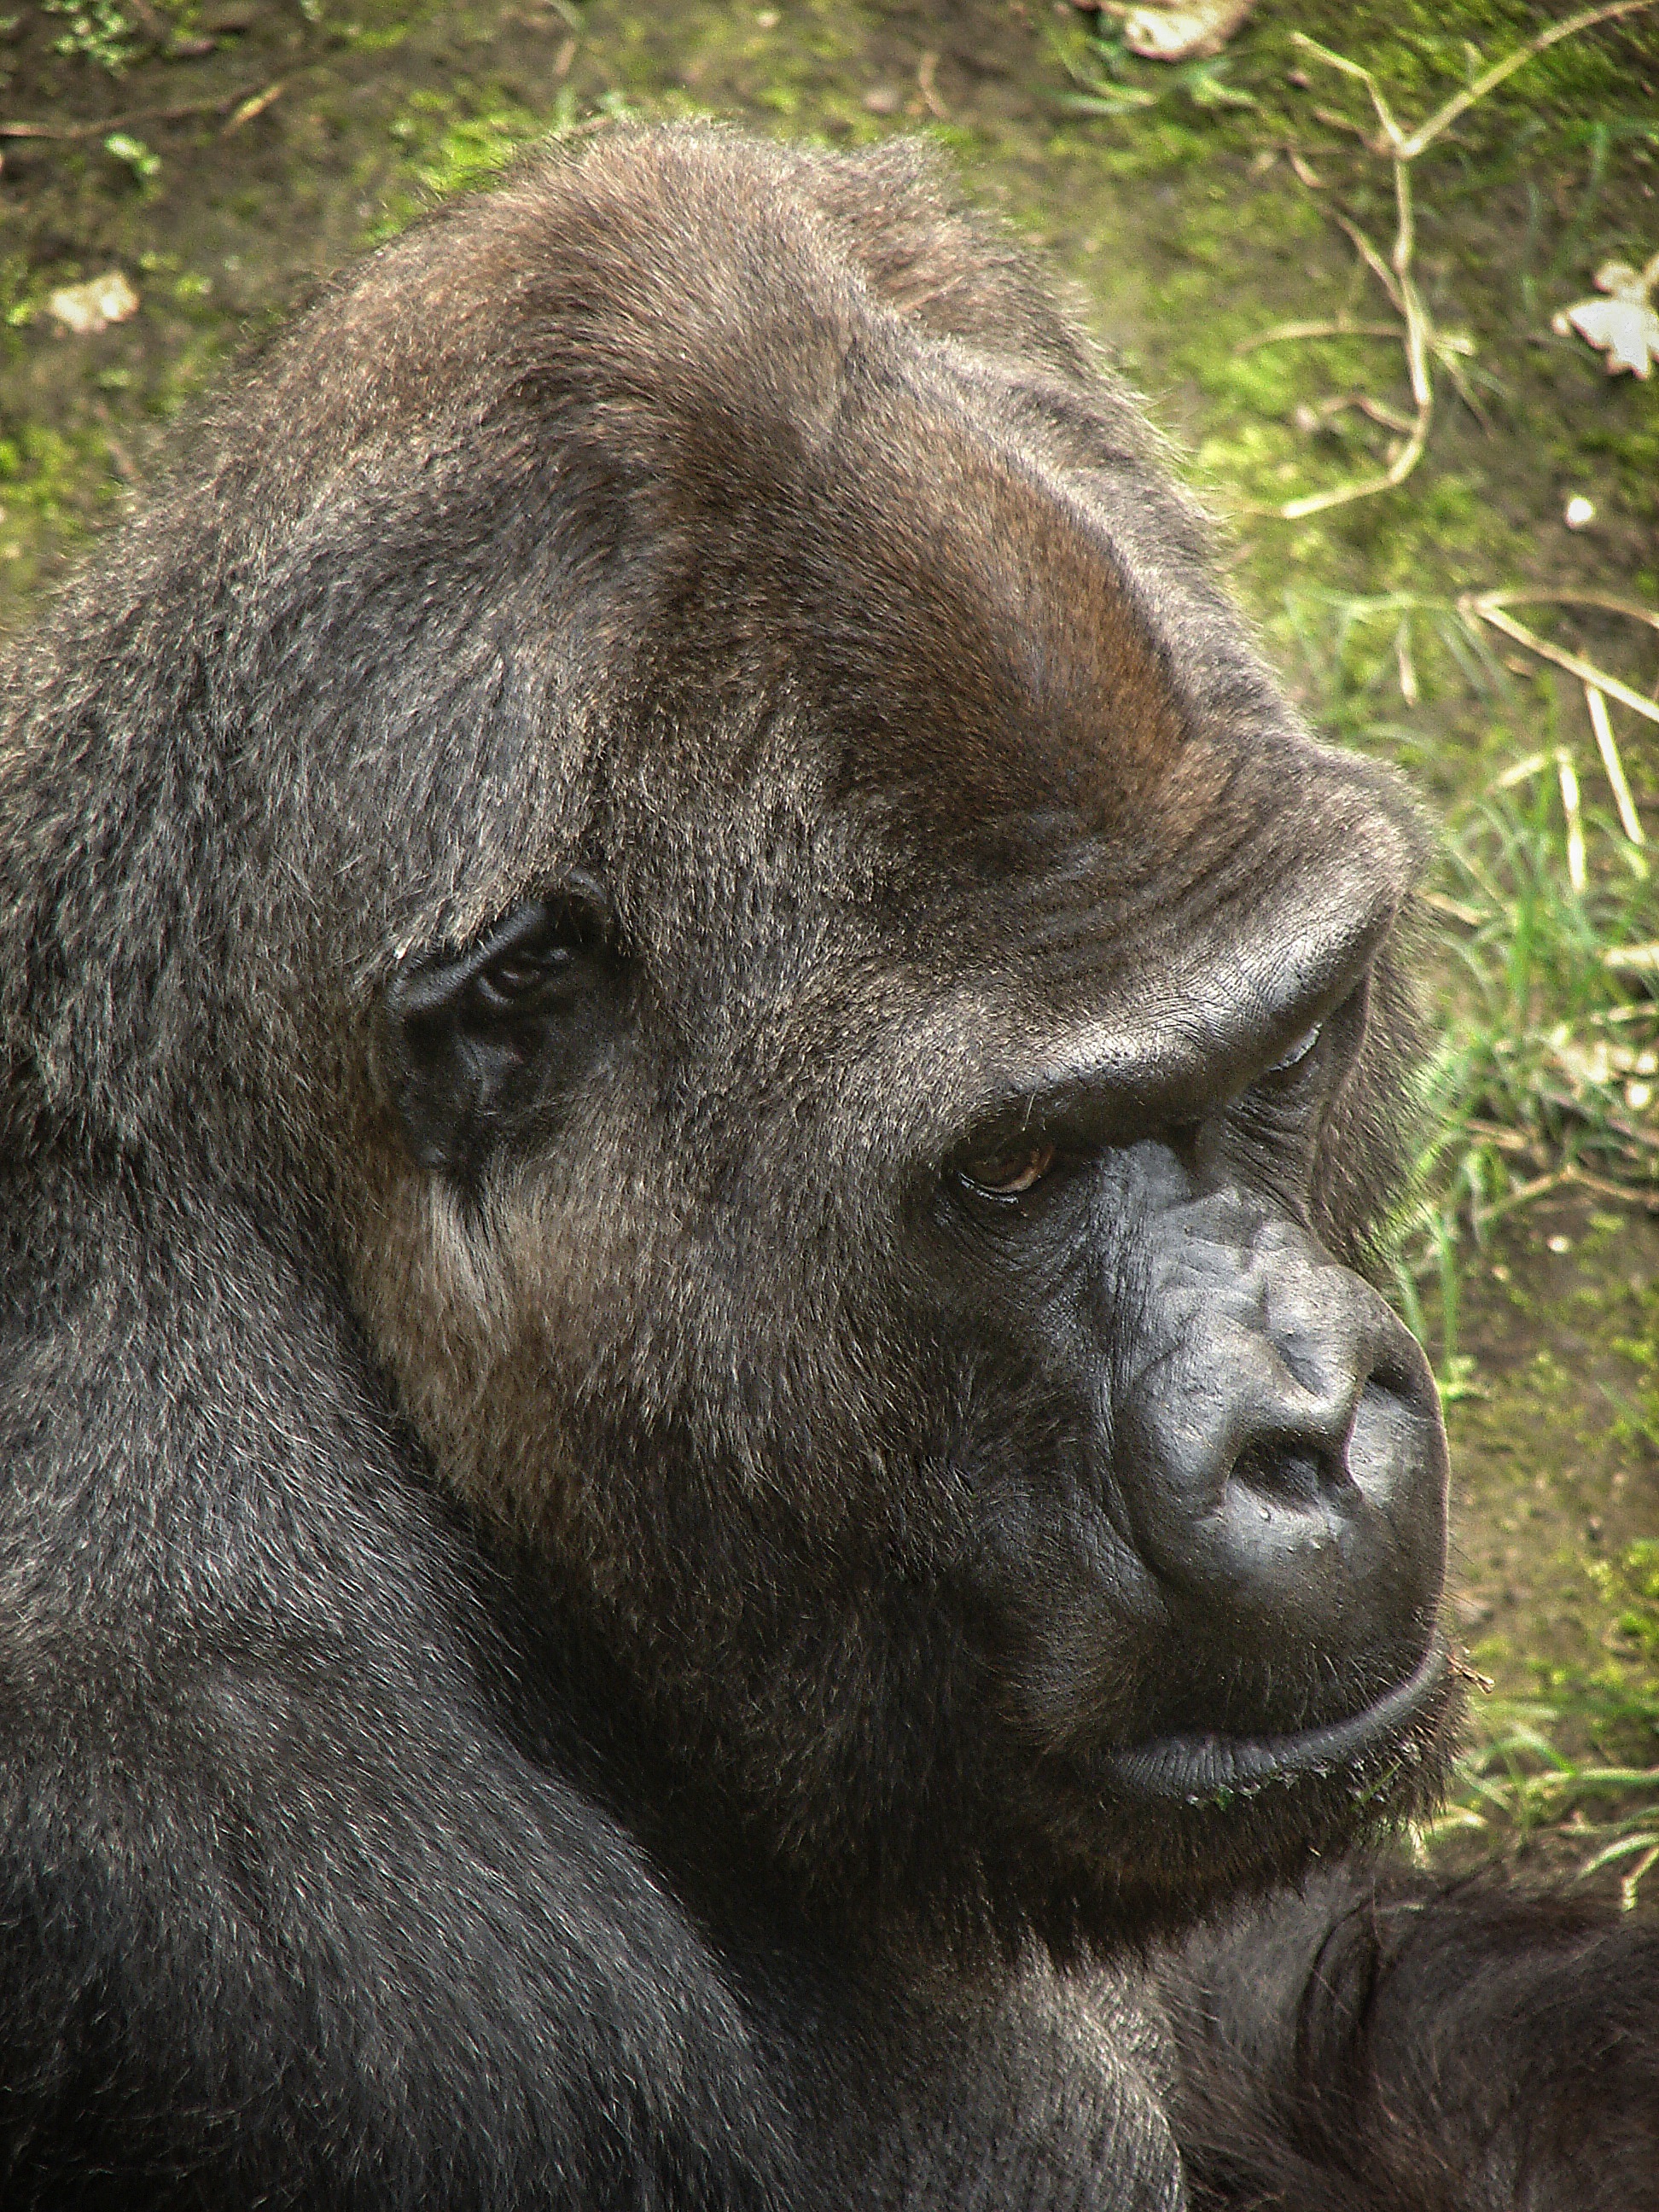
animal, wildlife, zoo, jungle, mammal, lonely, monkey, fauna, primate, gorilla, sad, ape, vertebrate, creature, primates, western gorilla, great ape